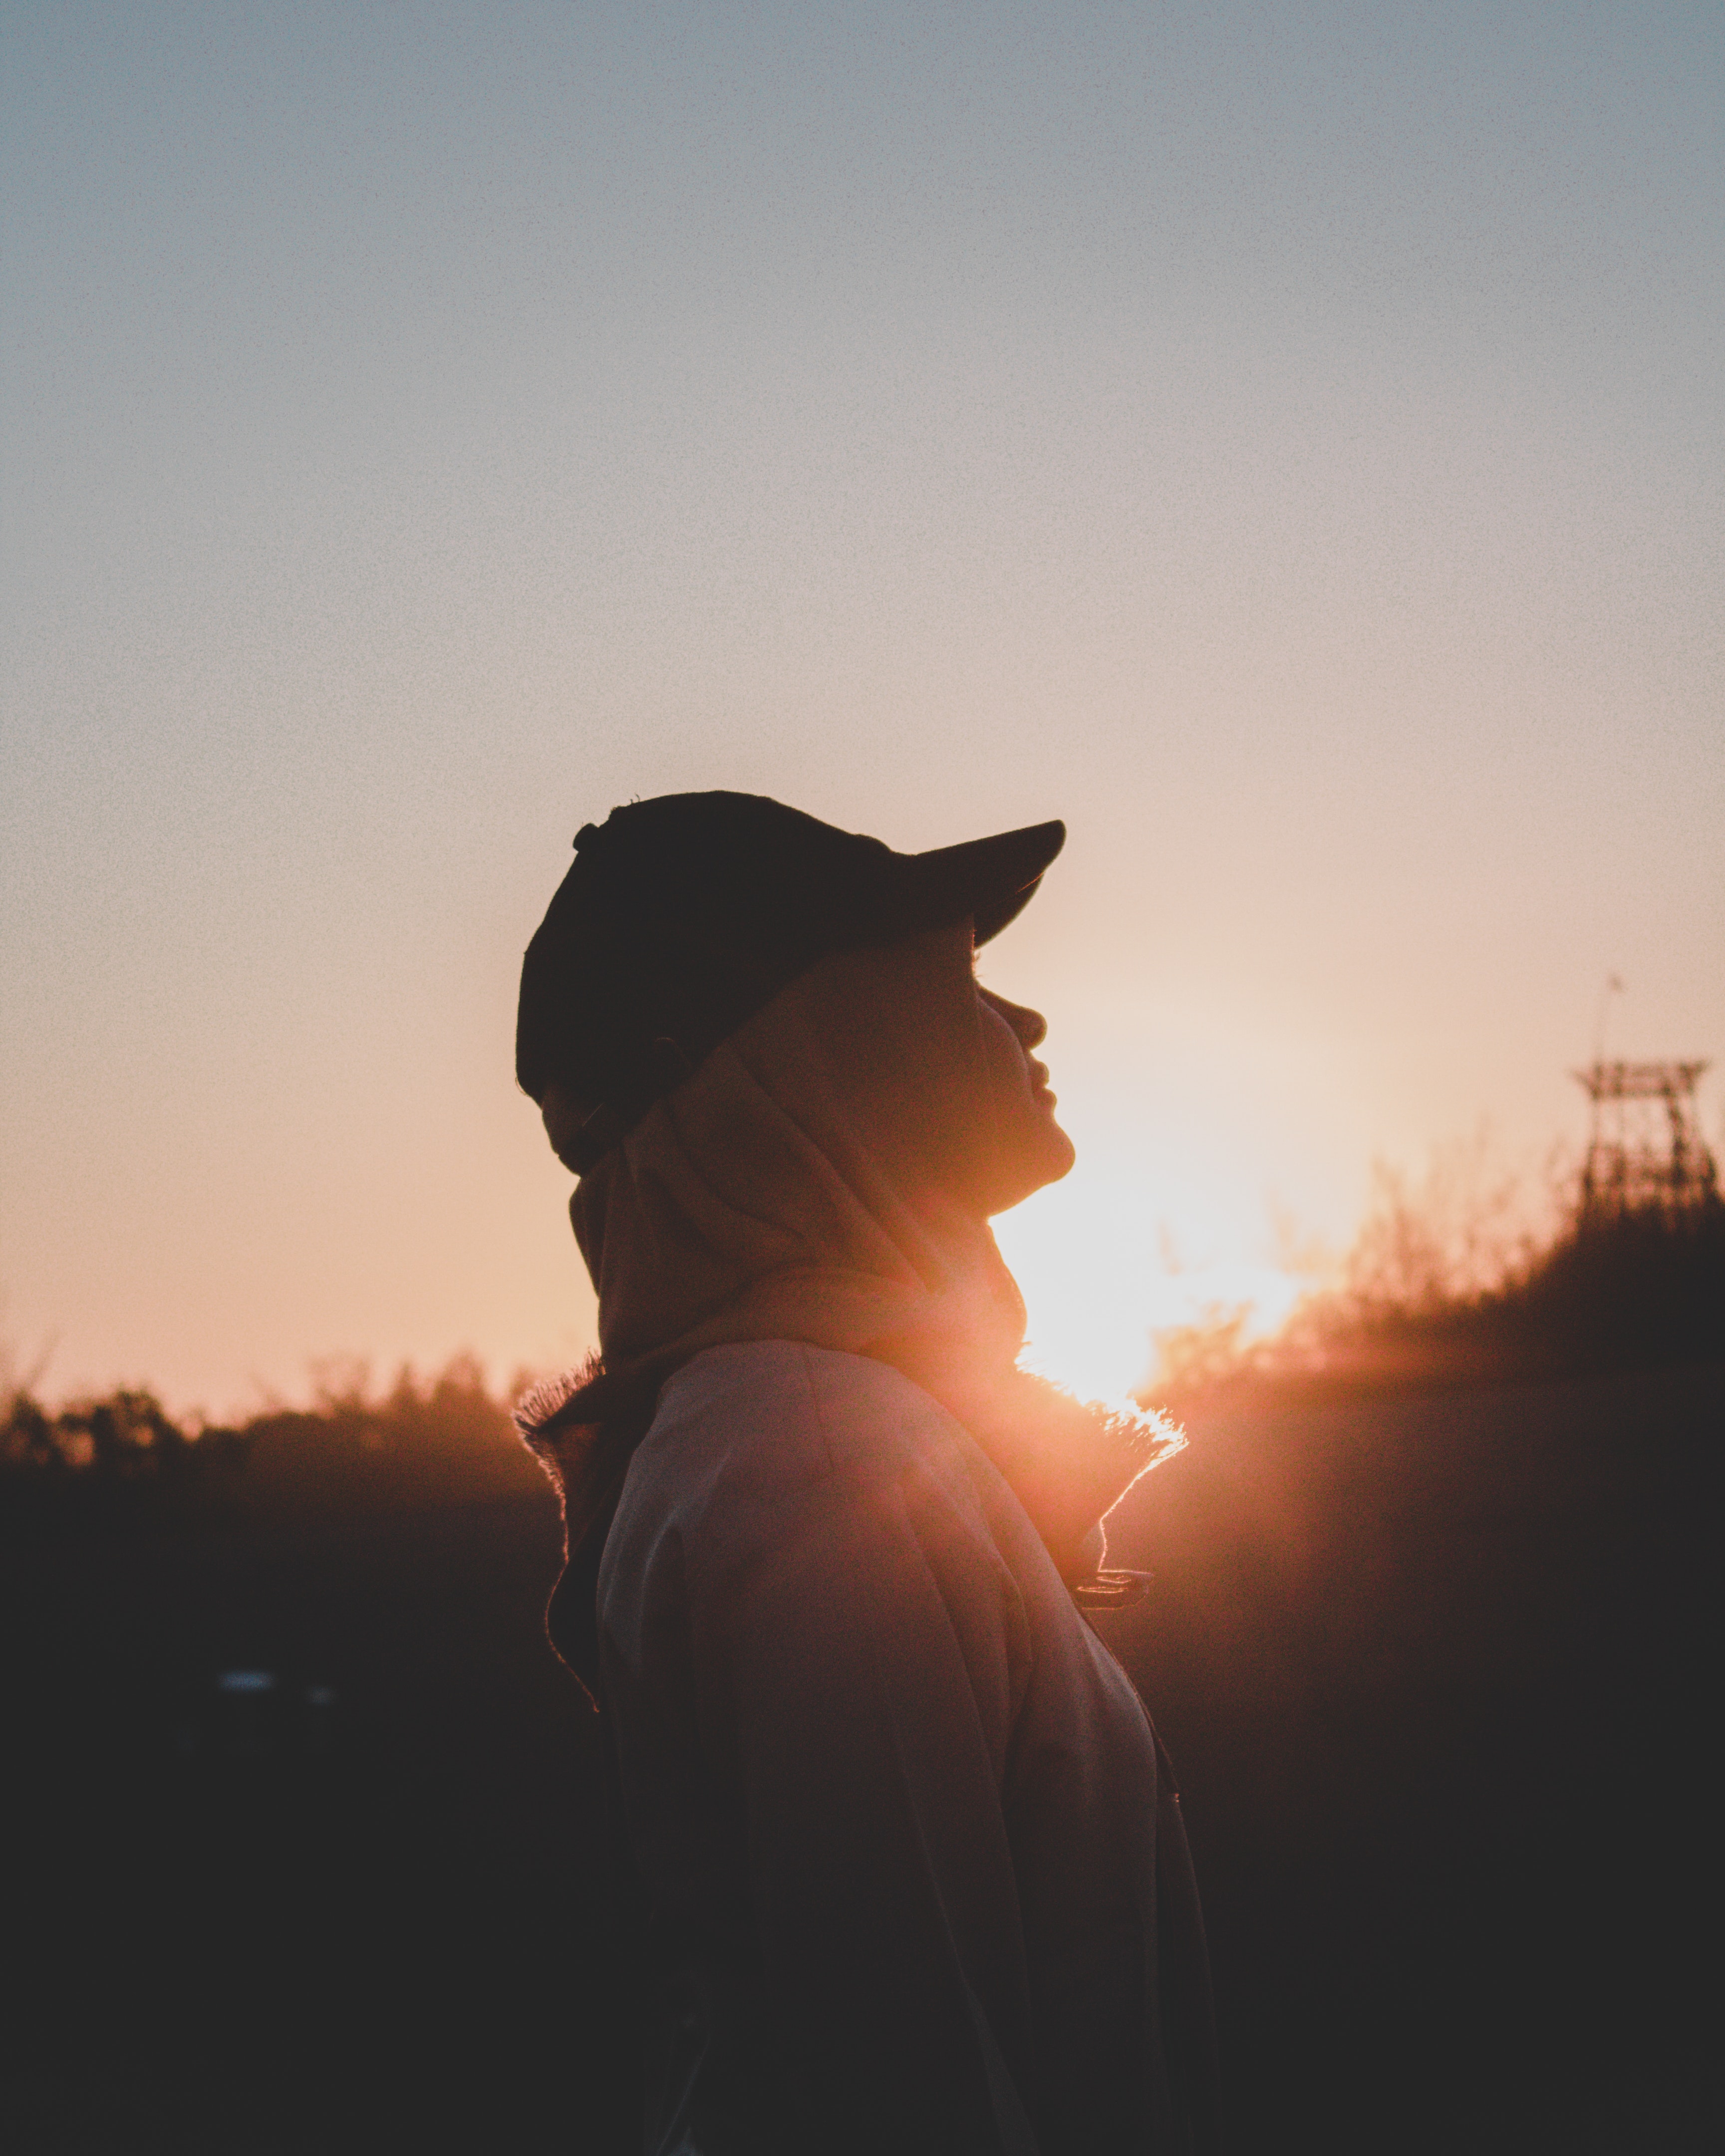
sky, backlighting, sunset, cloud, sun, sunlight, morning, heat, photography, evening, sunrise, silhouette, landscape, horizon, dawn, astronomical object